Soyuz TMA-09M

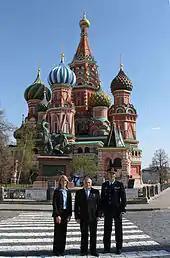
The Soyuz TMA-09M crew members conduct their ceremonial tour of Red Square on 8 May 2013.

Soyuz TMA-09M was launched from Site 1/5 at the Baikonur Cosmodrome in Kazakhstan. Launch took place at 20:31:00 UTC on 28 May 2013, with a Soyuz-FG carrier rocket propelling the spacecraft into low Earth orbit. The spacecraft separated from the upper stage of the carrier rocket nine minutes after liftoff.